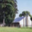
Label: house